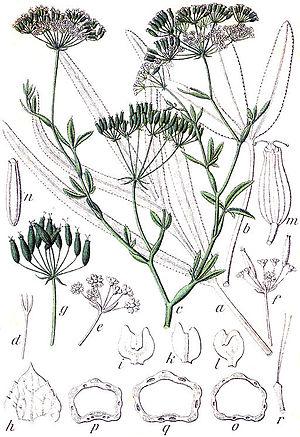
La tribu des Careae regroupe des plantes de la famille des Apiaceae, de la sous-famille des Apioideae.